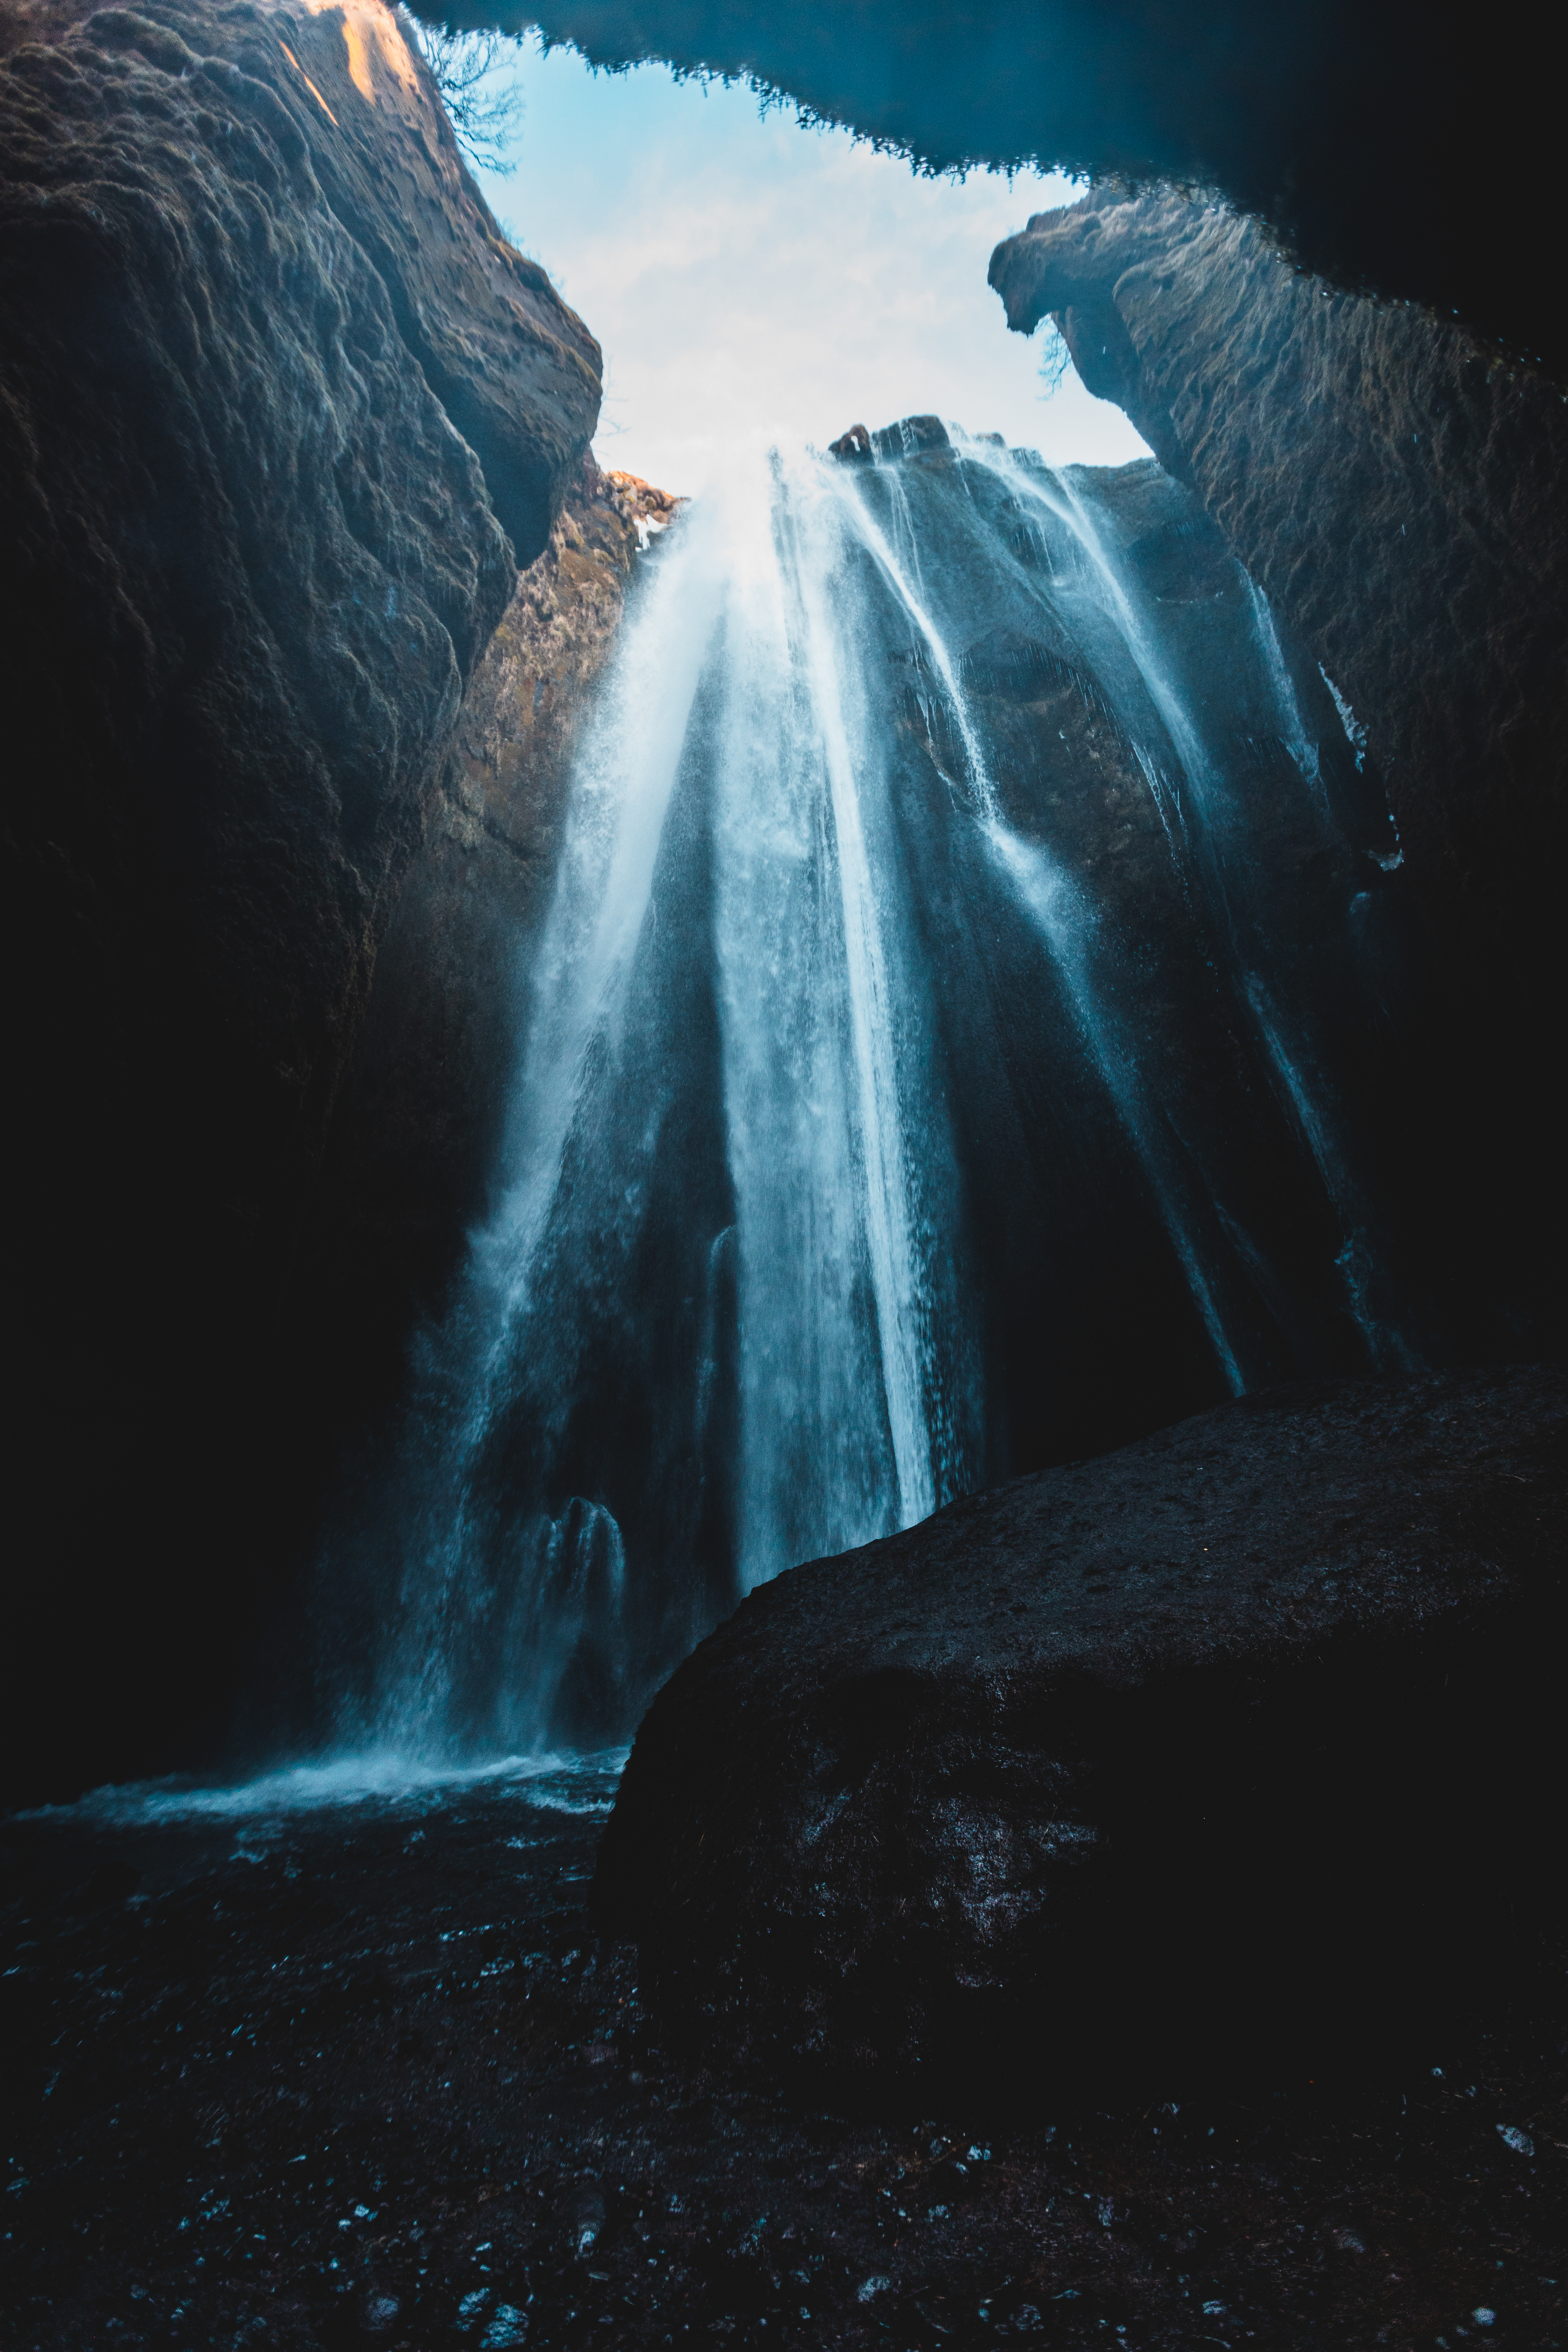
waterfall, body of water, nature, water, water resources, natural landscape, watercourse, sky, water feature, formation, rock, landscape, geology, photography, geological phenomenon, sea, river, chute